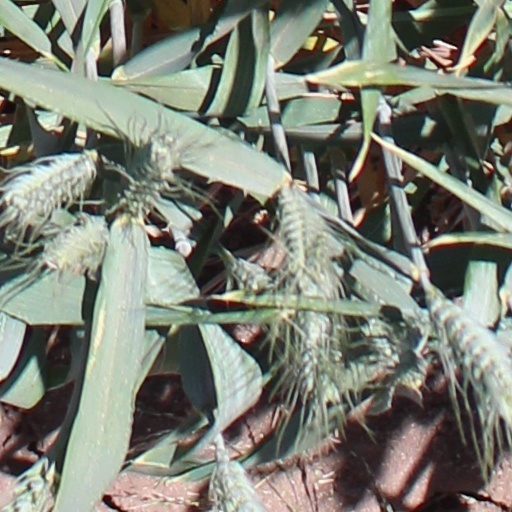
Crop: wheat